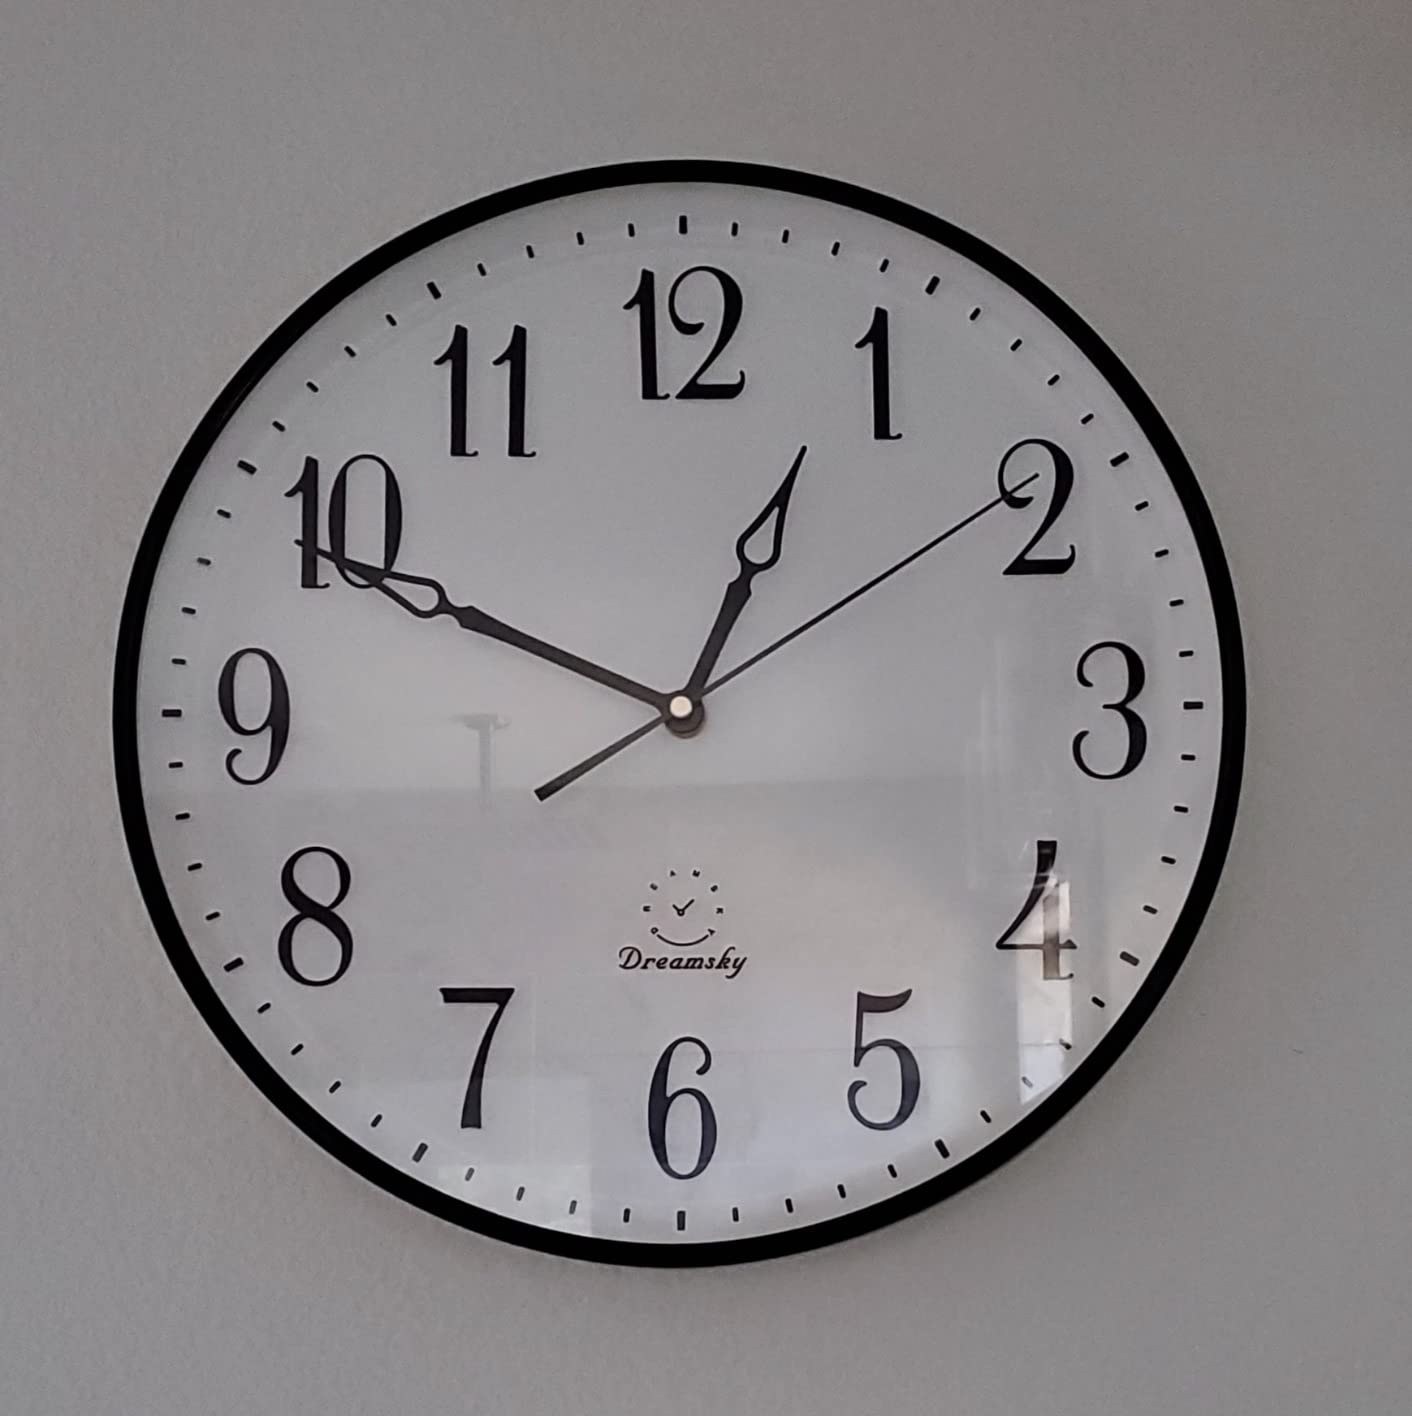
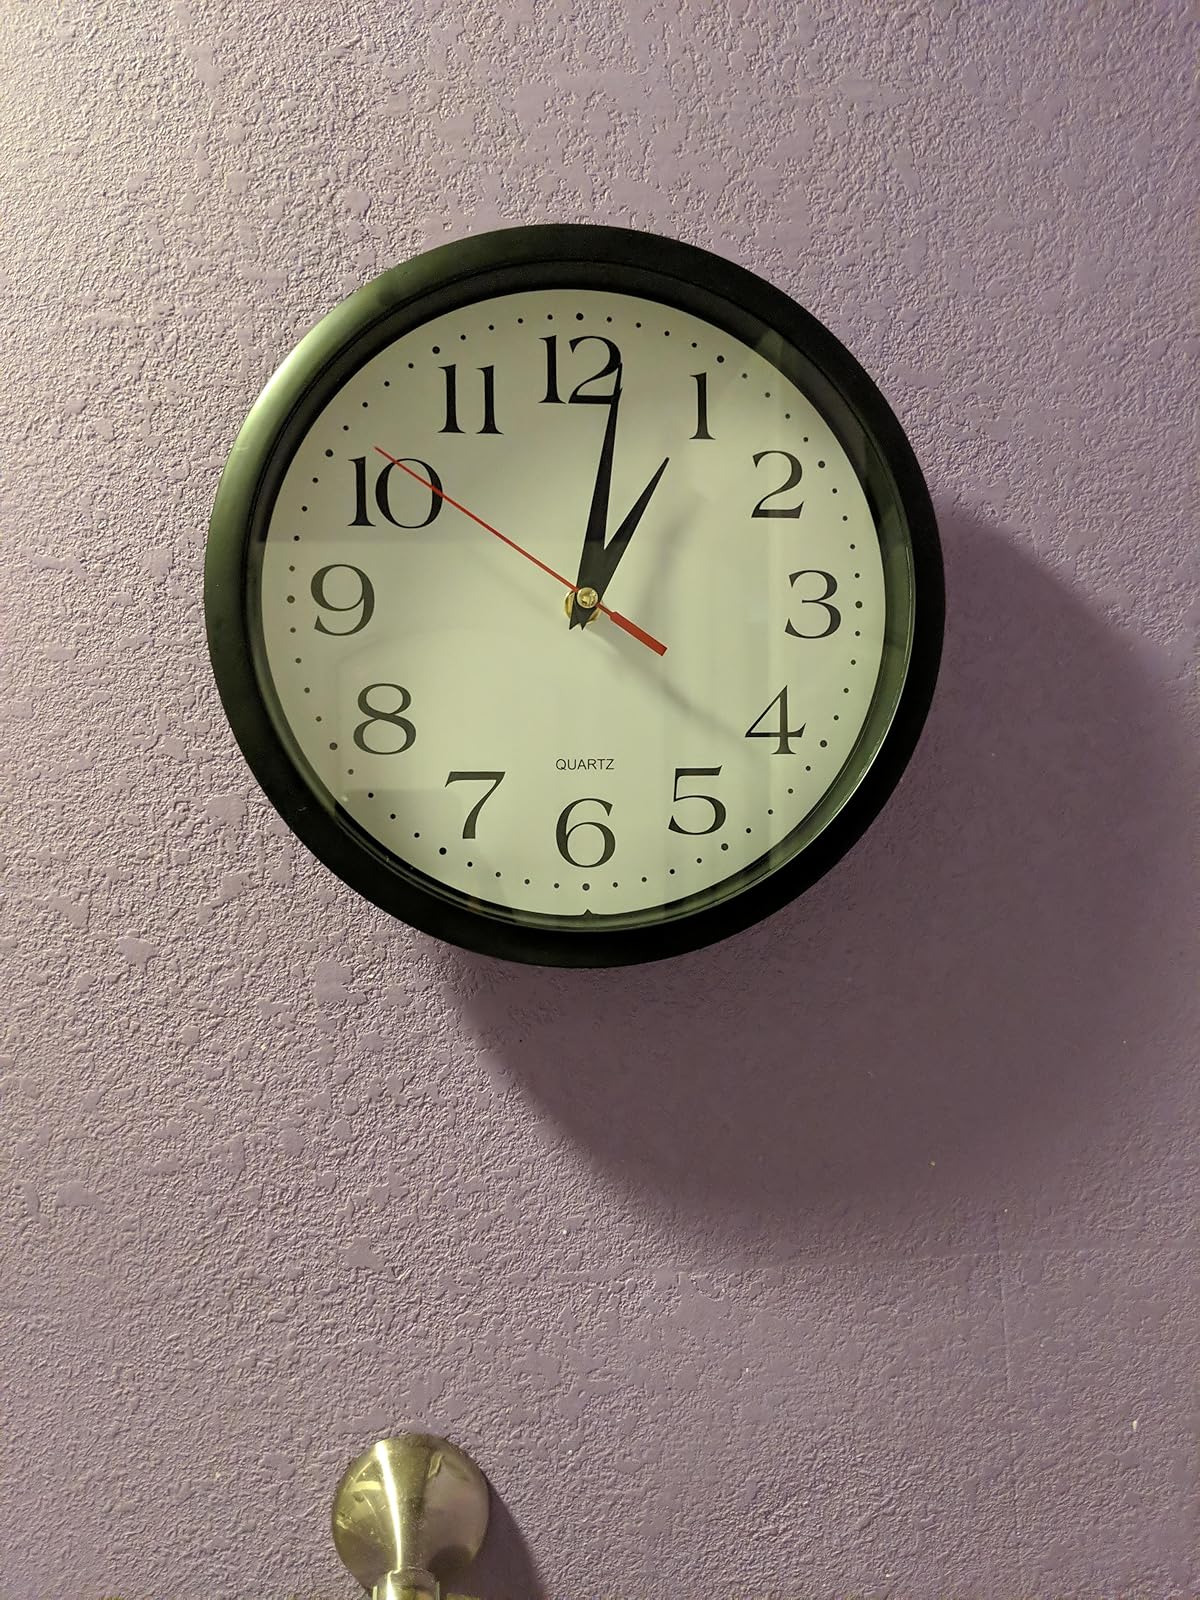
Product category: clock
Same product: no